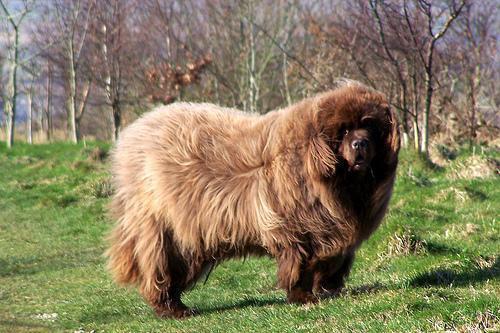
newfoundland